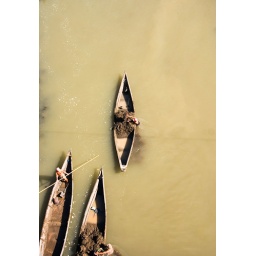
Pulling in sand and gravel from the shallow dry season river beds, somewhere in Central Java.